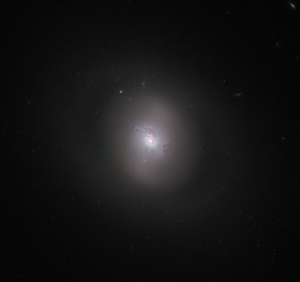
NGC 3516 est une galaxie lenticulaire située dans la constellation de la Grande Ourse à environ 121 millions d'années-lumière de la Voie lactée. NGC 3516 a été découvert par l'astronome germano-britannique William Herschel en 1785.
Les galaxies de Seyfert sont des galaxies spirales caractérisées par un noyau extrêmement brillant et compact. D'une brillance de surface très élevée, leur noyau représente l'une des plus grandes sources de rayonnement électromagnétique connues de l'Univers, possiblement liée au trou noir supermassif en leur centre. Ces galaxies présentent des émissions fortes dans les domaines radio, ultraviolet, infrarouge et rayons X du spectre électromagnétique. Elles représenteraient plus de 5 % de l'ensemble des galaxies de l'univers observable.